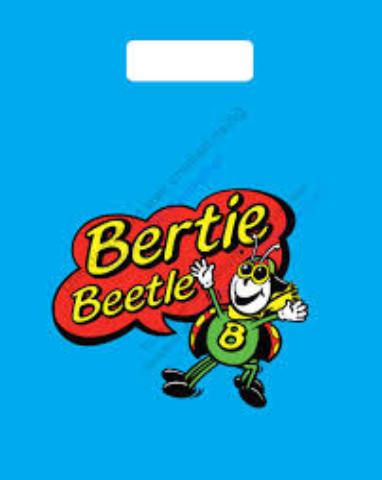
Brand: Bertie Beetle
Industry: Food